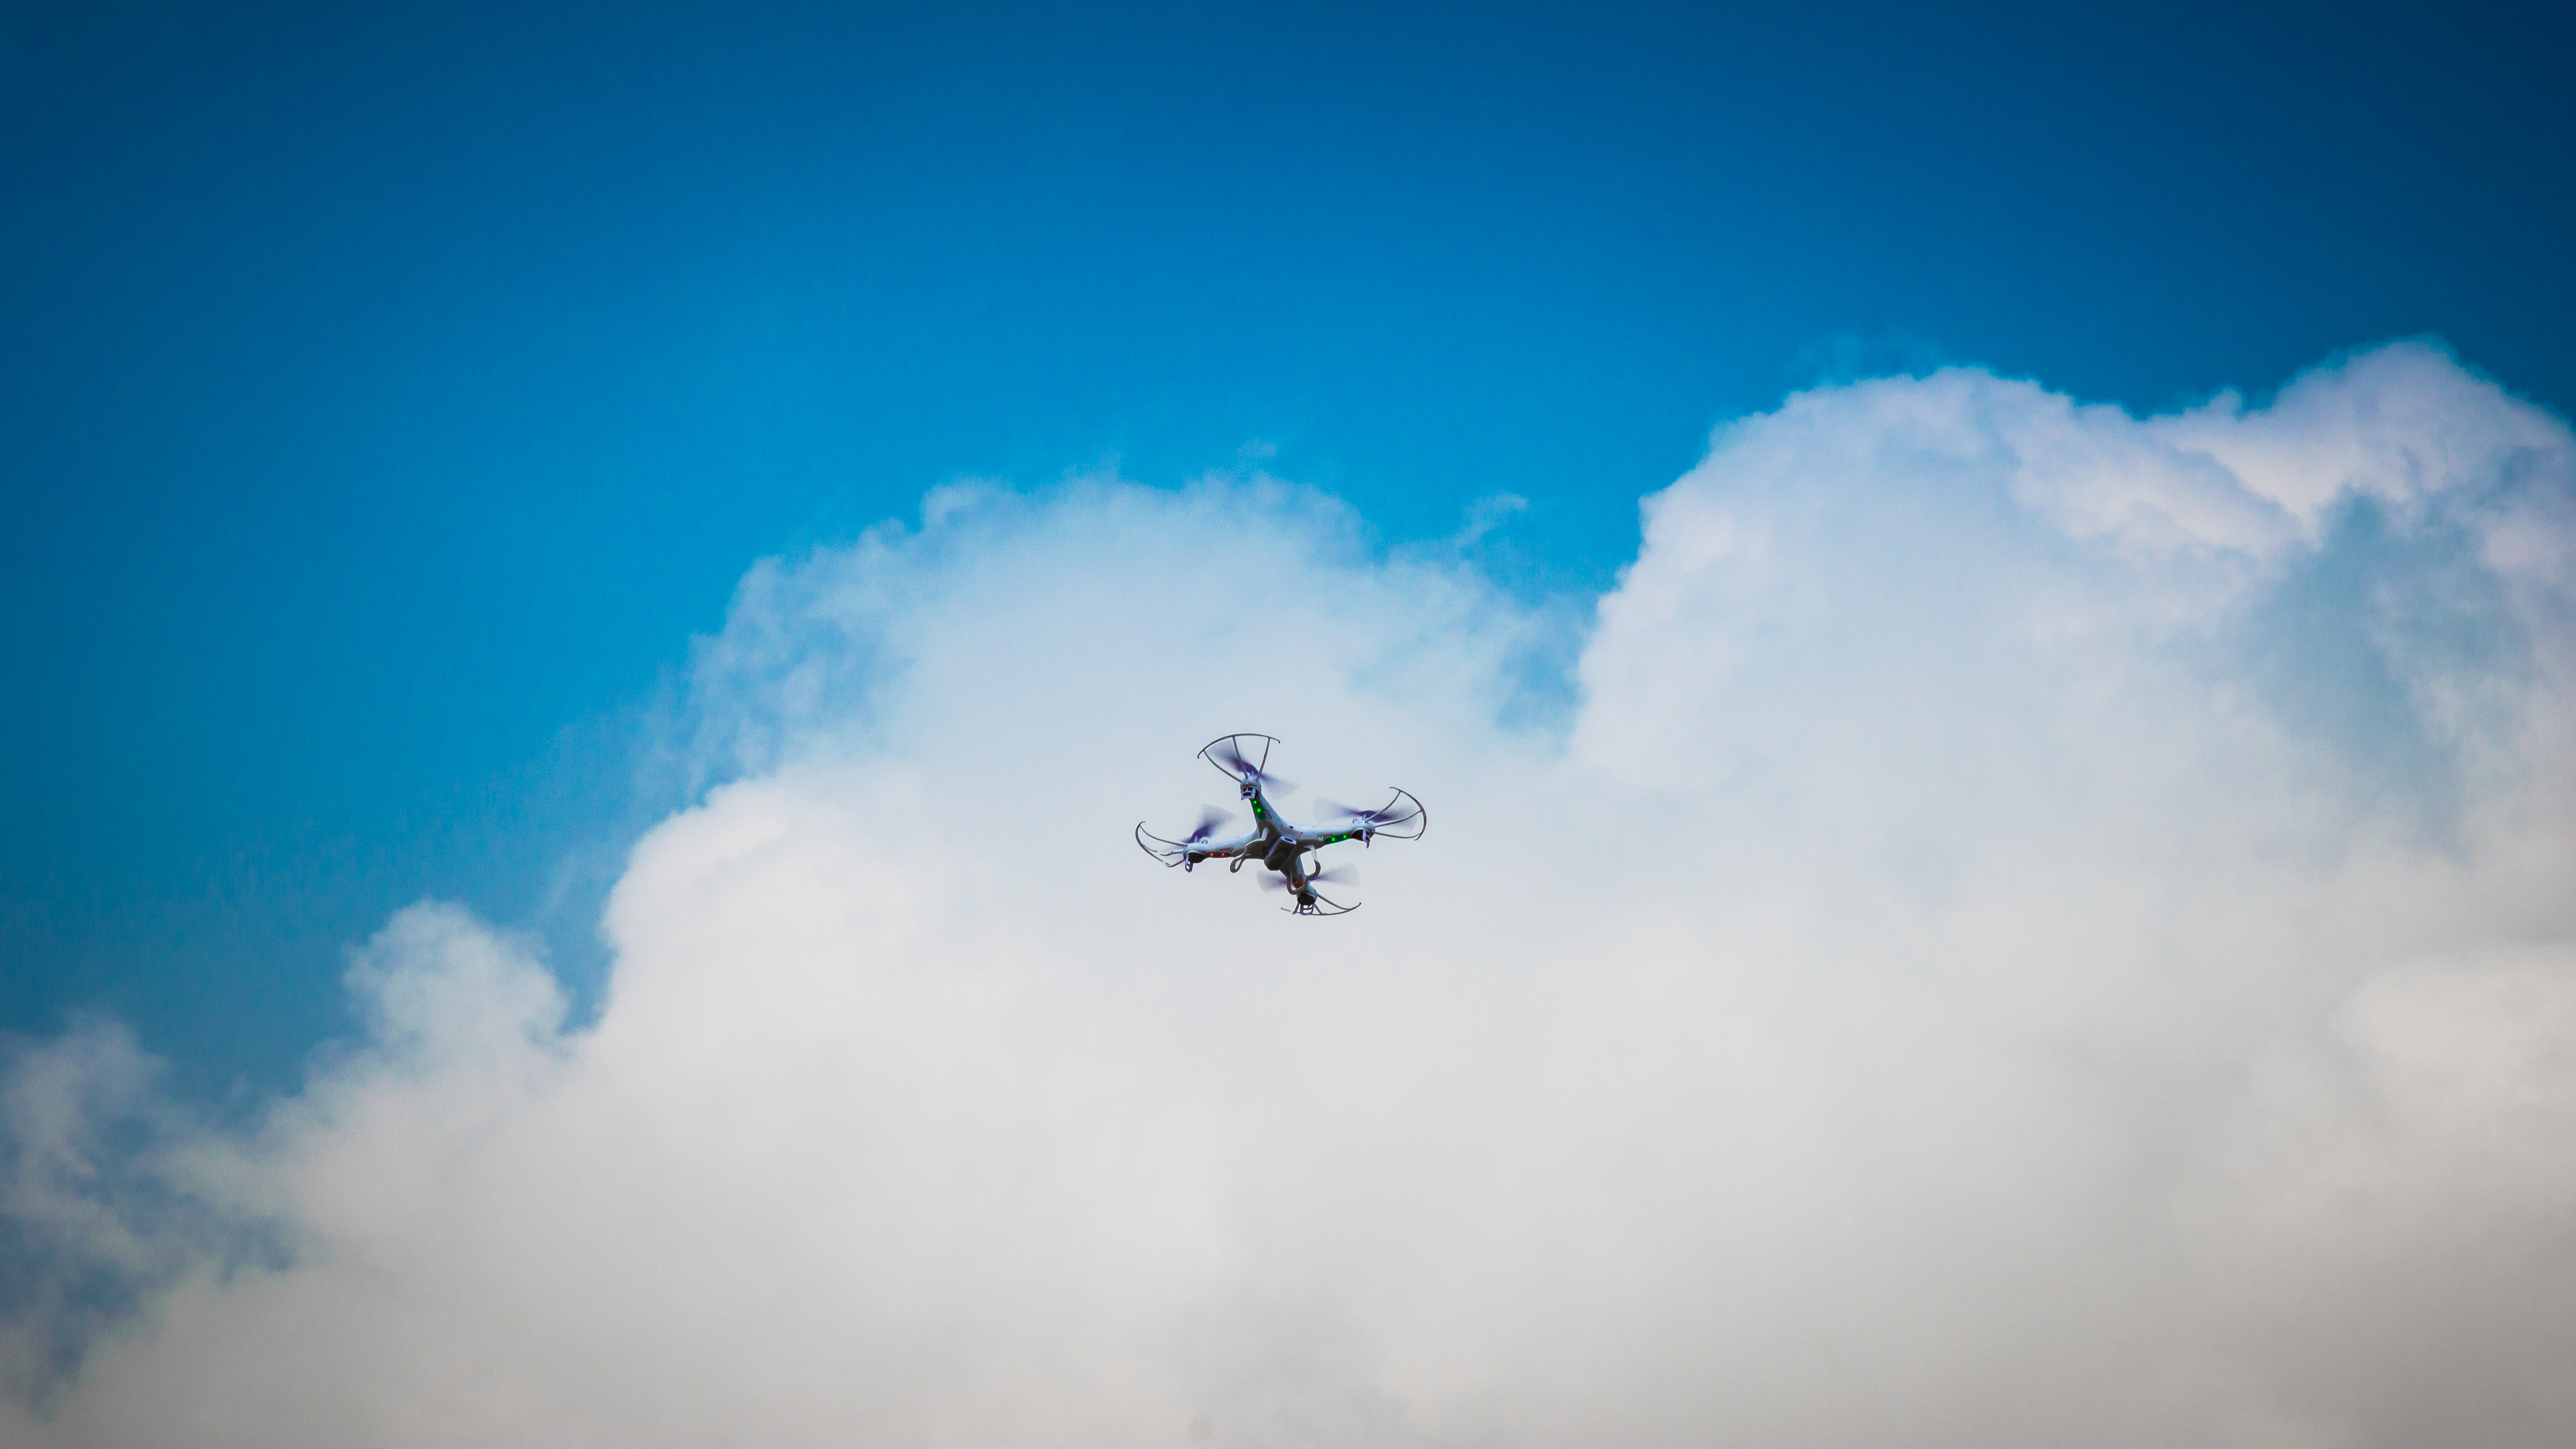
wing, cloud, sky, technology, airplane, aircraft, vehicle, aviation, flight, blue, drone, parachuting, innovation, air show, atmosphere of earth